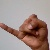
The image shows a hand gesture representing the letter 'J' in Indian Sign Language.